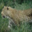
Label: leopard